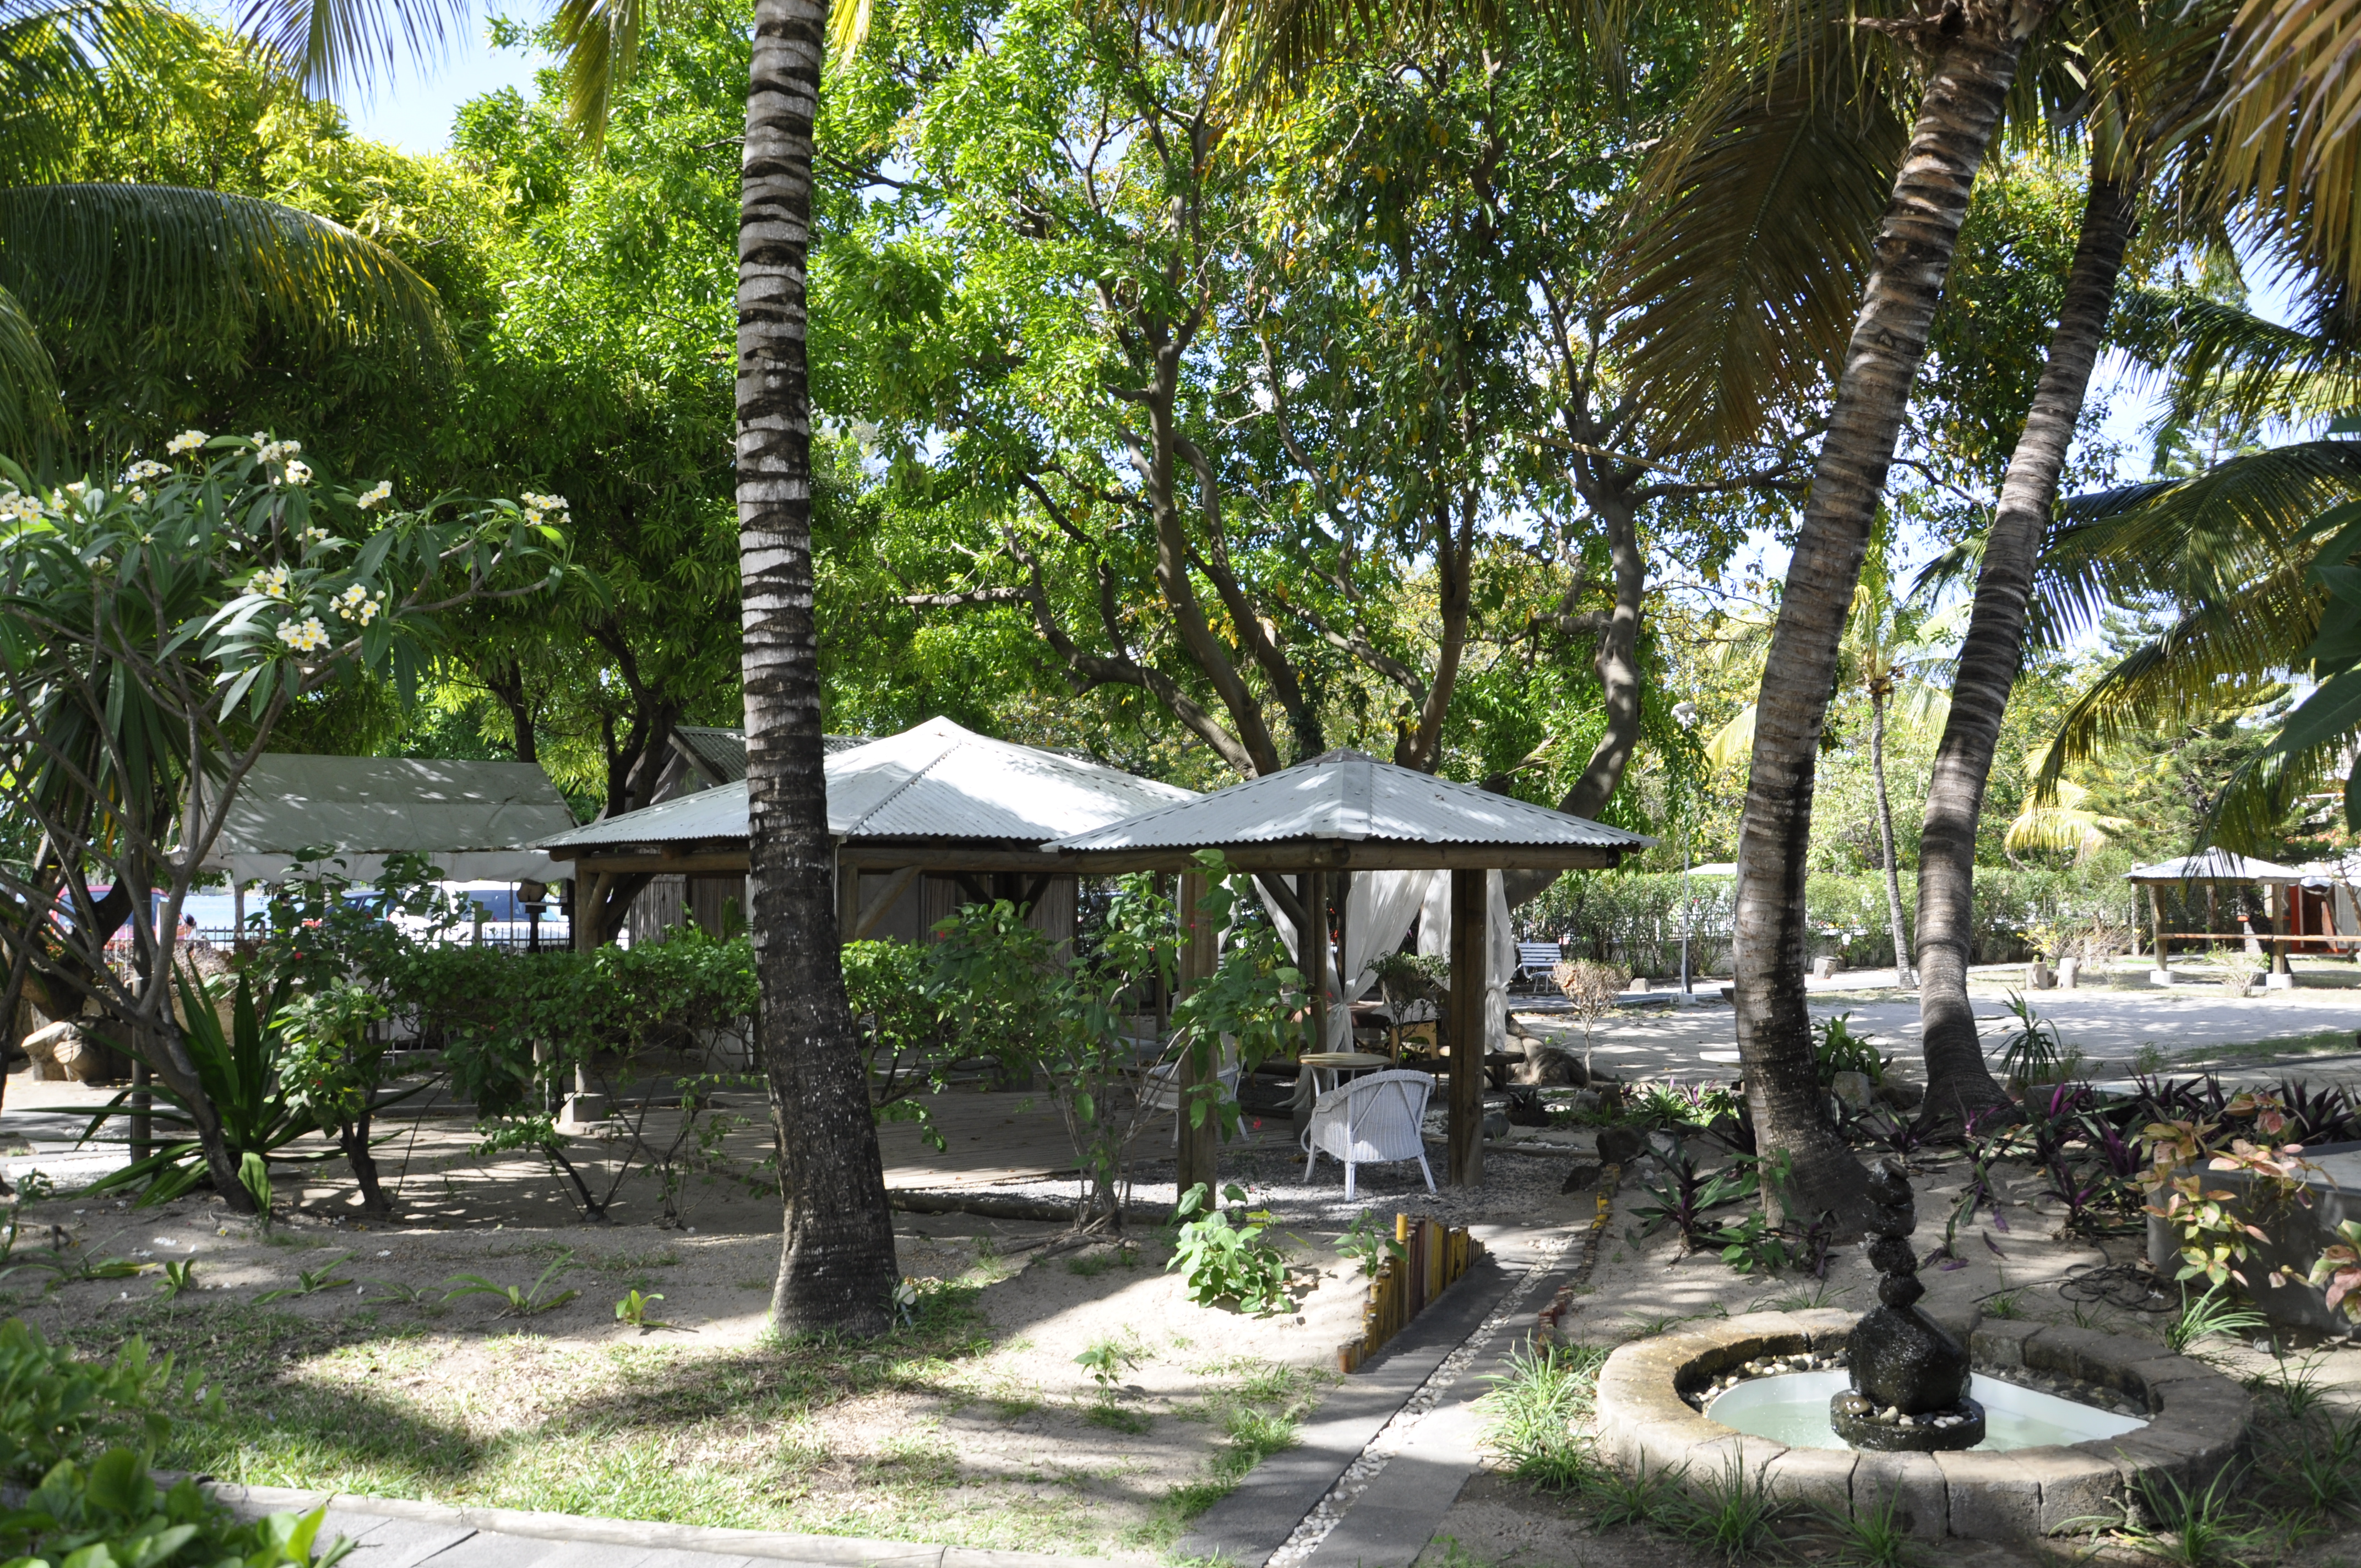
hotel, sea, sun, mauritius, indian ocean, swimming pool, resort, arecales, tree, palm tree, plant, outdoor structure, cottage, recreation, leisure